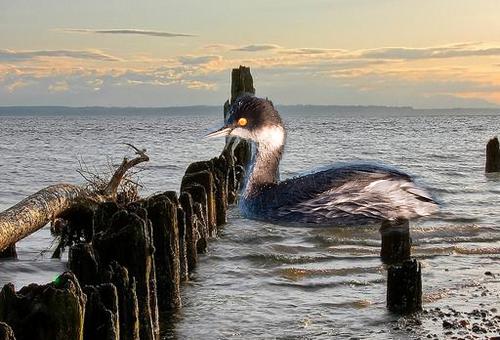
Bird species: Eared_Grebe
Bird type: waterbird
Background: water